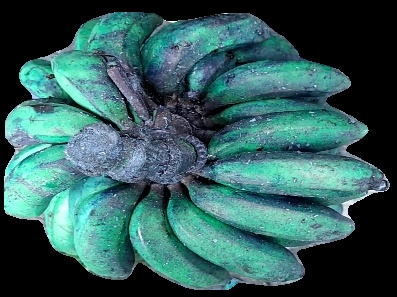
Variety: rasbale
Grade: grade3